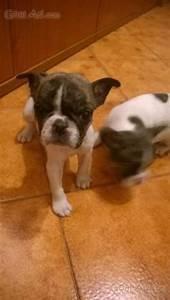
dog